Rudolf Helmut Sauter

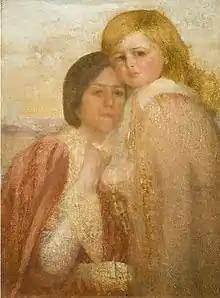
Portrait of Rudolf Sauter as a child with his mother, Lilian, by Georg Sauter (1899)

Rudolf Sauter was born in 1895. He was educated at Harrow School, and later studied art in London and Munich. Sauter exhibited extensively and internationally. This included shows in Paris, New York, and South Africa.